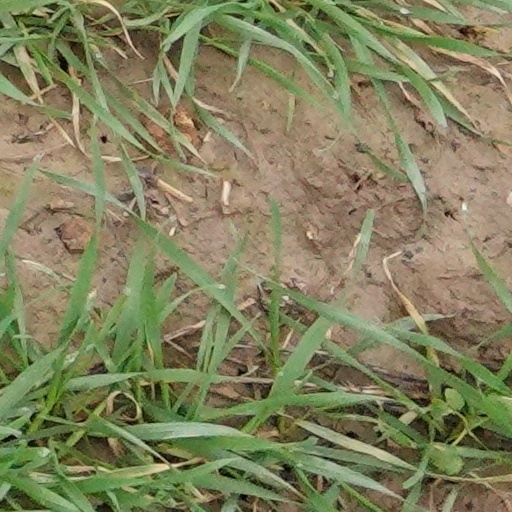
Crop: wheat